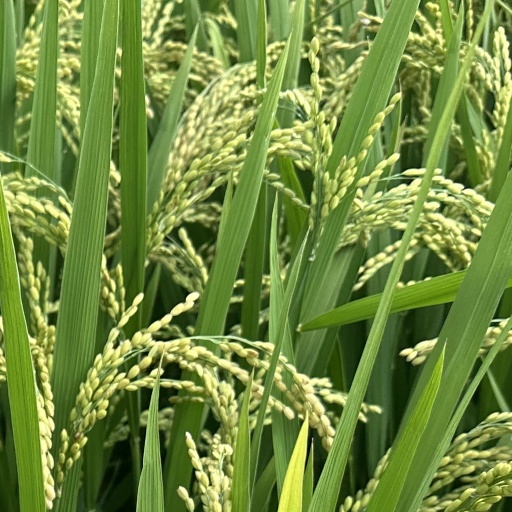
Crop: rice